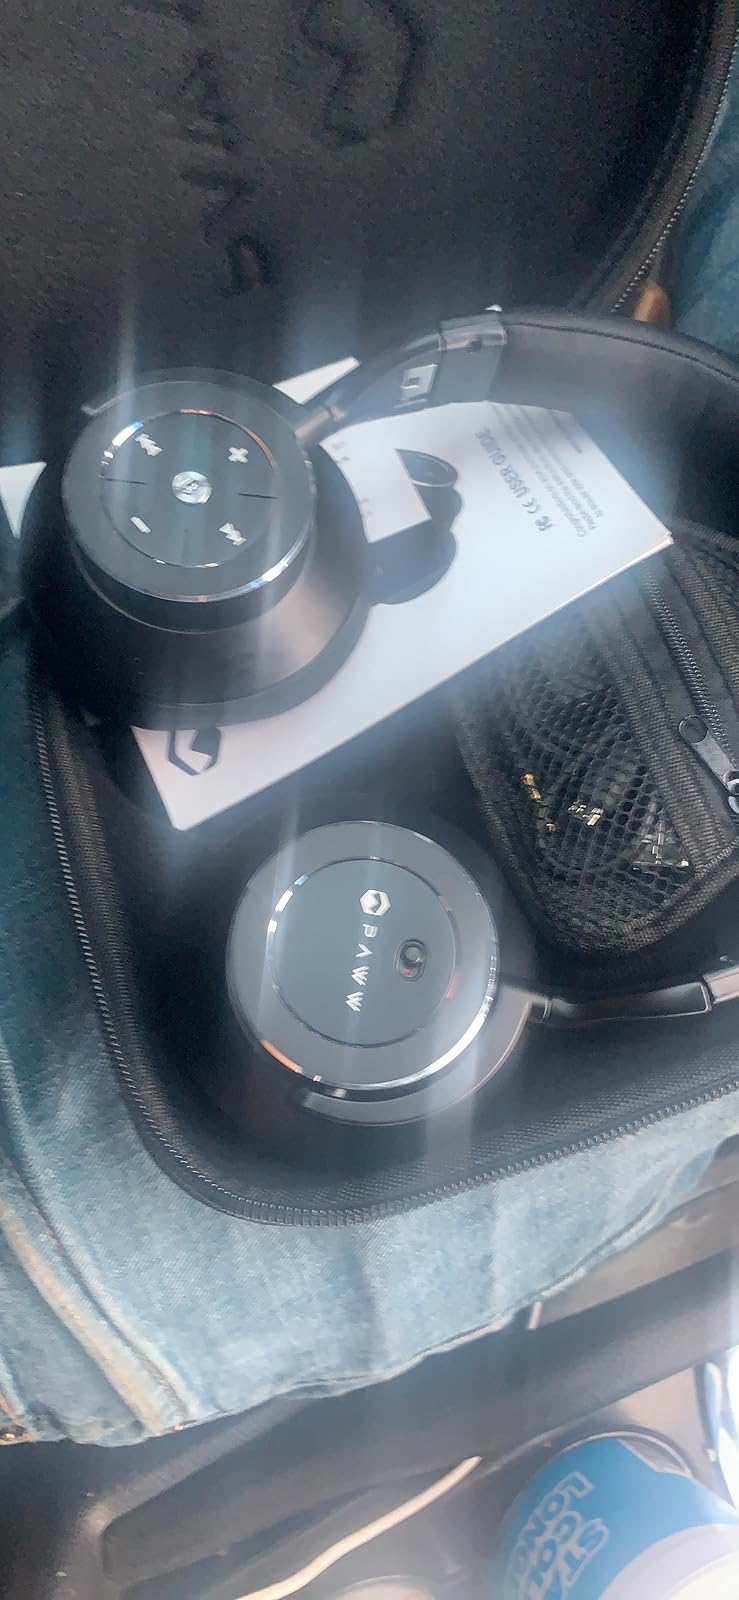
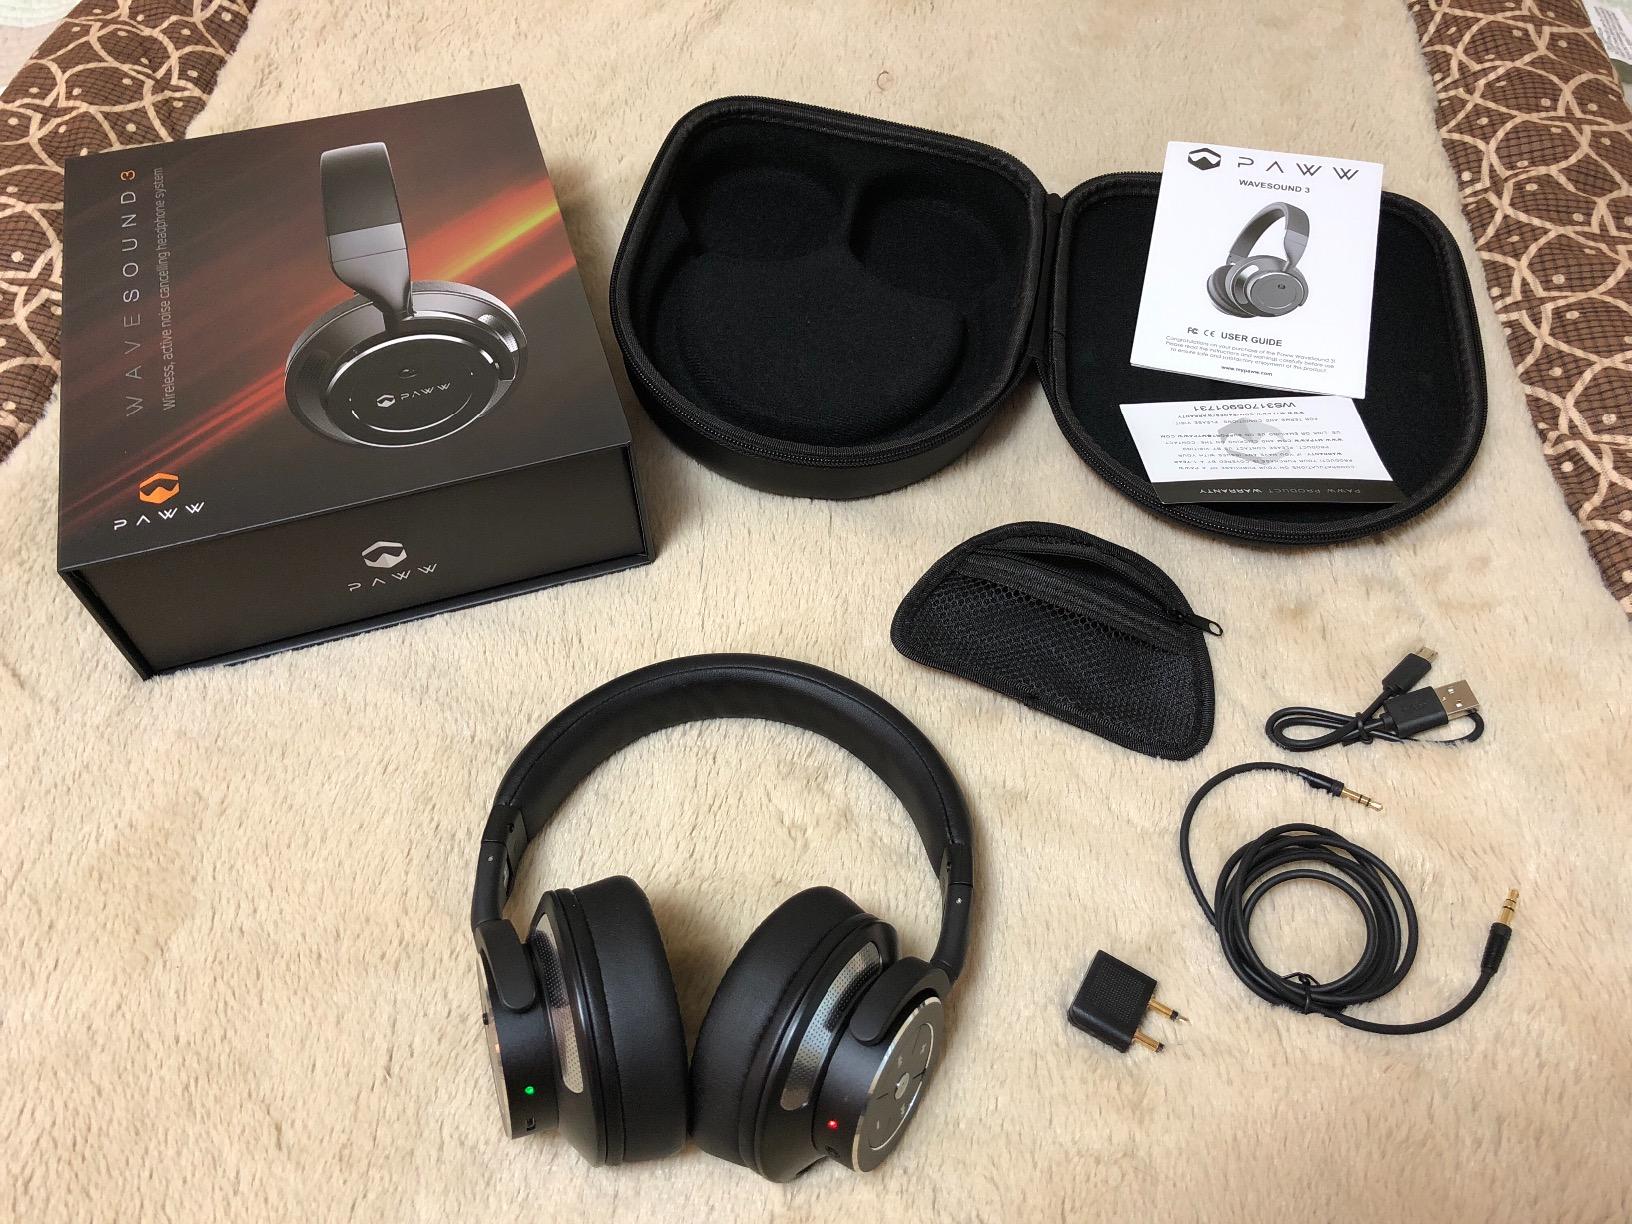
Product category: headphones
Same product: yes